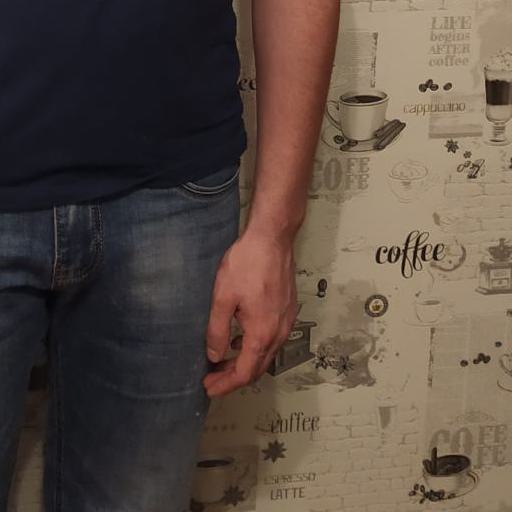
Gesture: no_gesture